Science Fiction A to Z

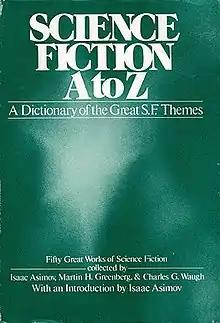
Cover of first edition

Science Fiction A to Z: A Dictionary of the Great S.F. Themes is an anthology of science fiction short stories edited by Isaac Asimov, Martin H. Greenberg and Charles G. Waugh. It was first published in hardcover by Houghton Mifflin in August 1982.